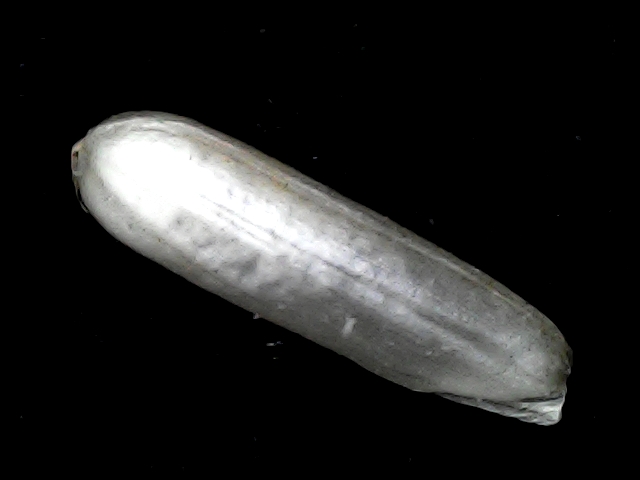
Rice variety: BD57